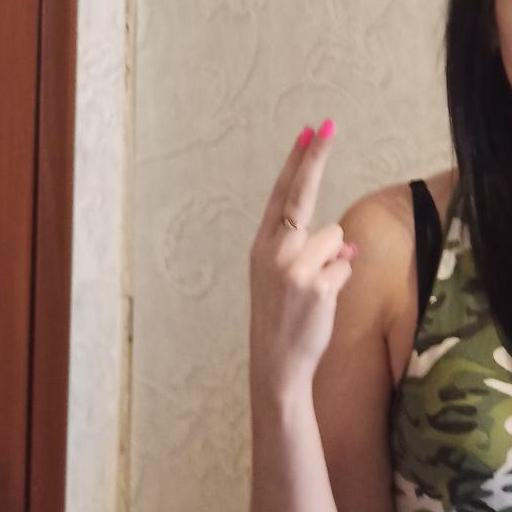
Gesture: two_up_inverted